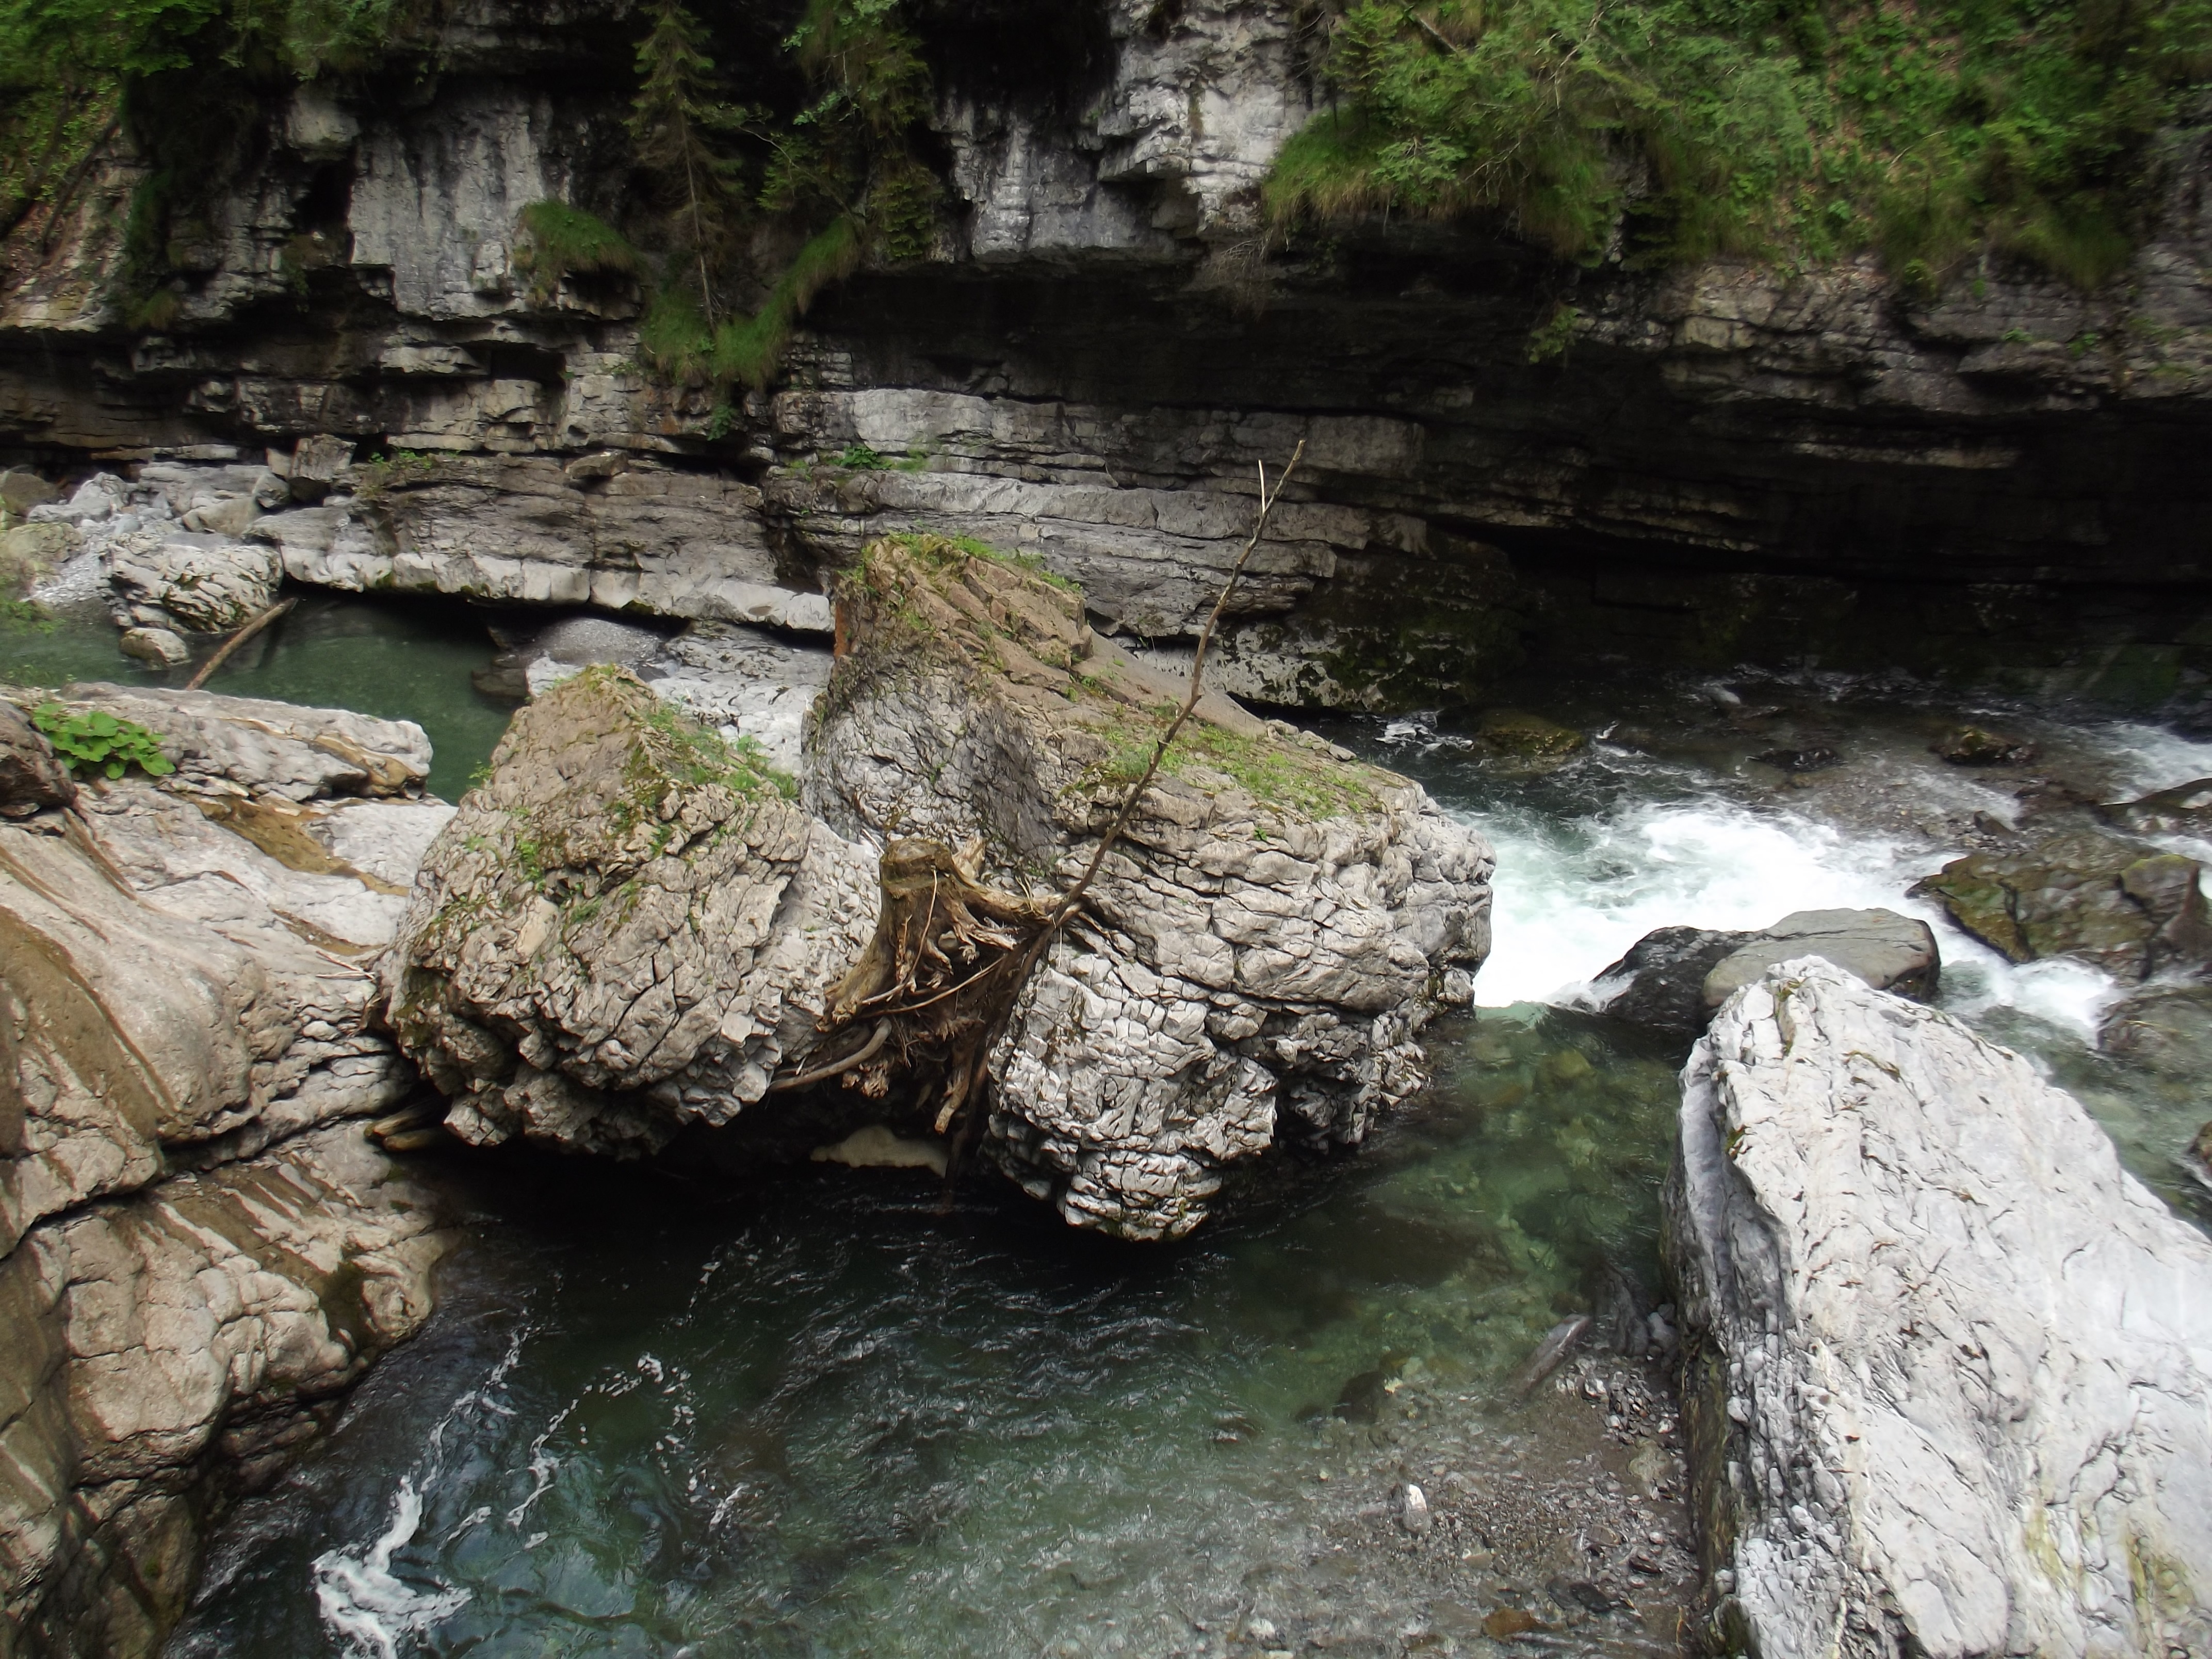
water, rock, waterfall, wilderness, river, valley, formation, cliff, stream, rapid, alpine, gorge, terrain, body of water, geology, mountains, ravine, boulder, water feature, wadi, force of nature, landform, breitachklamm